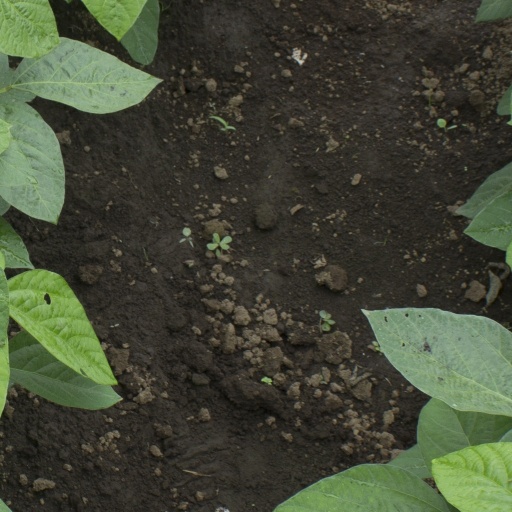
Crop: soybean